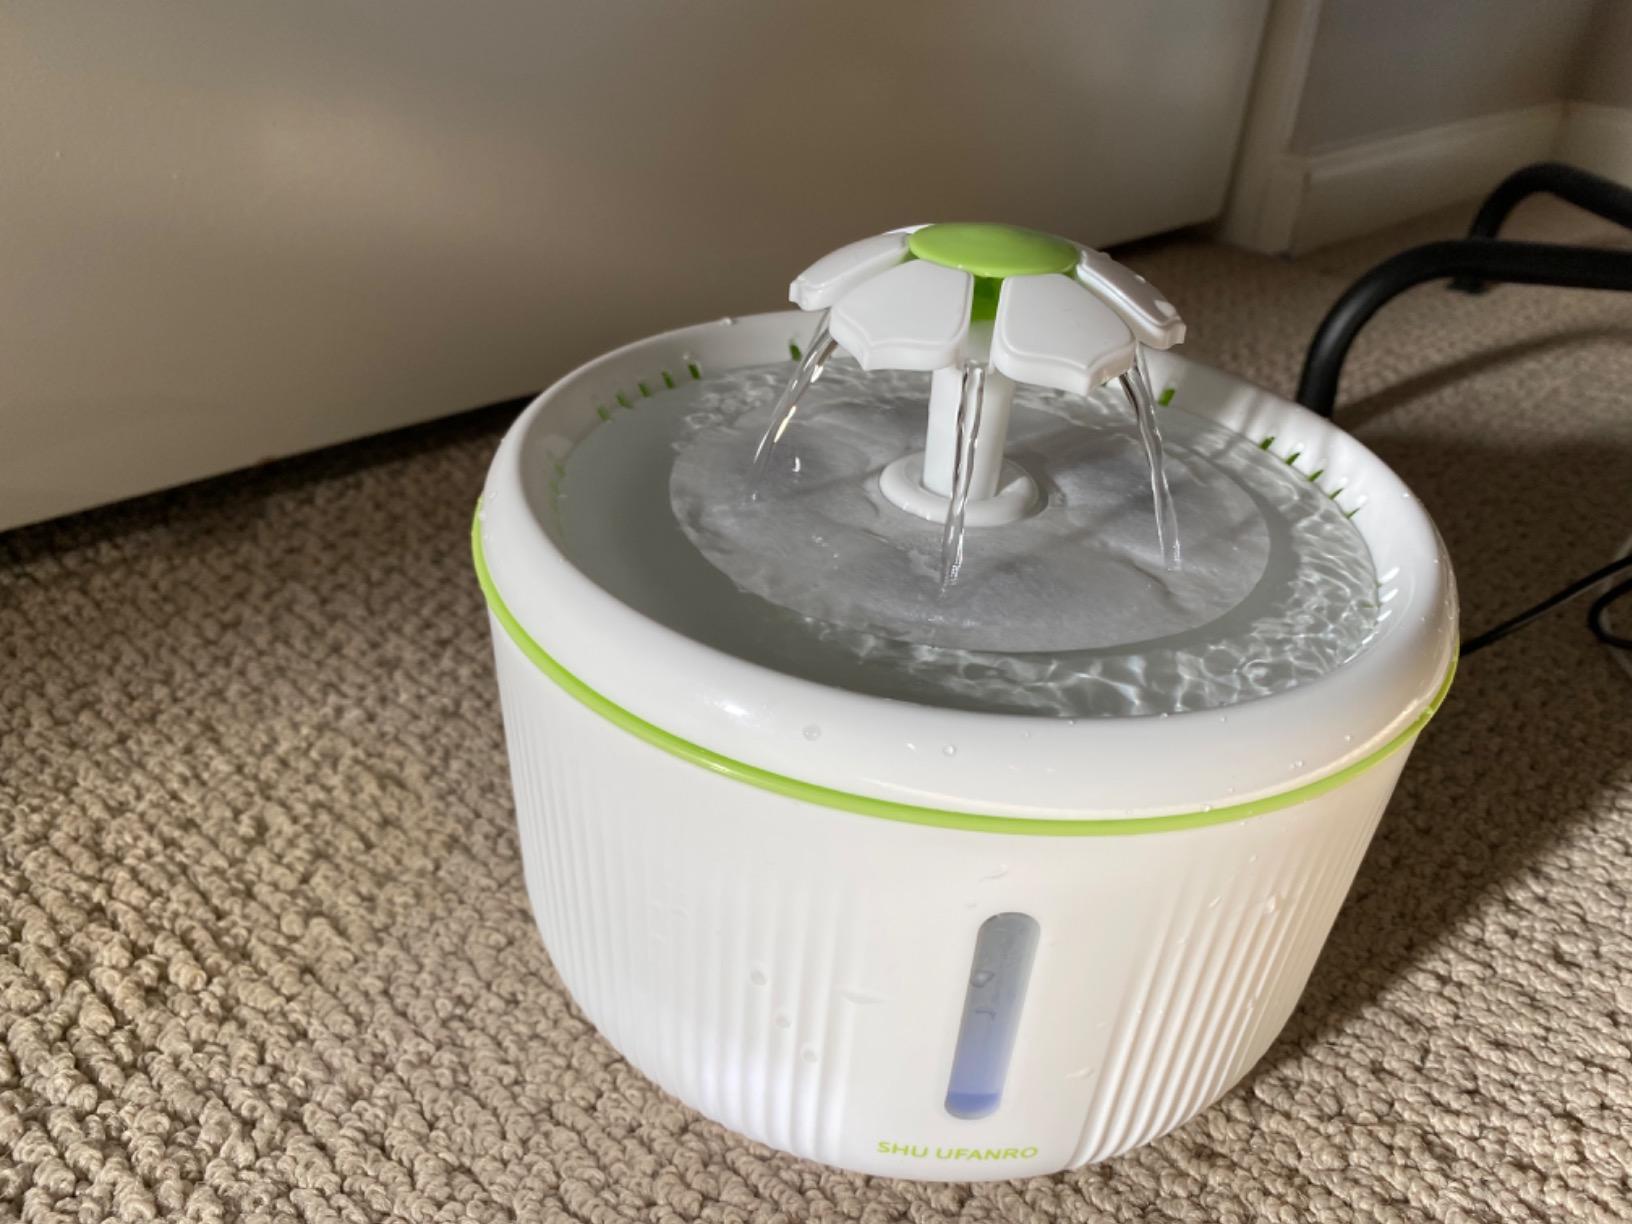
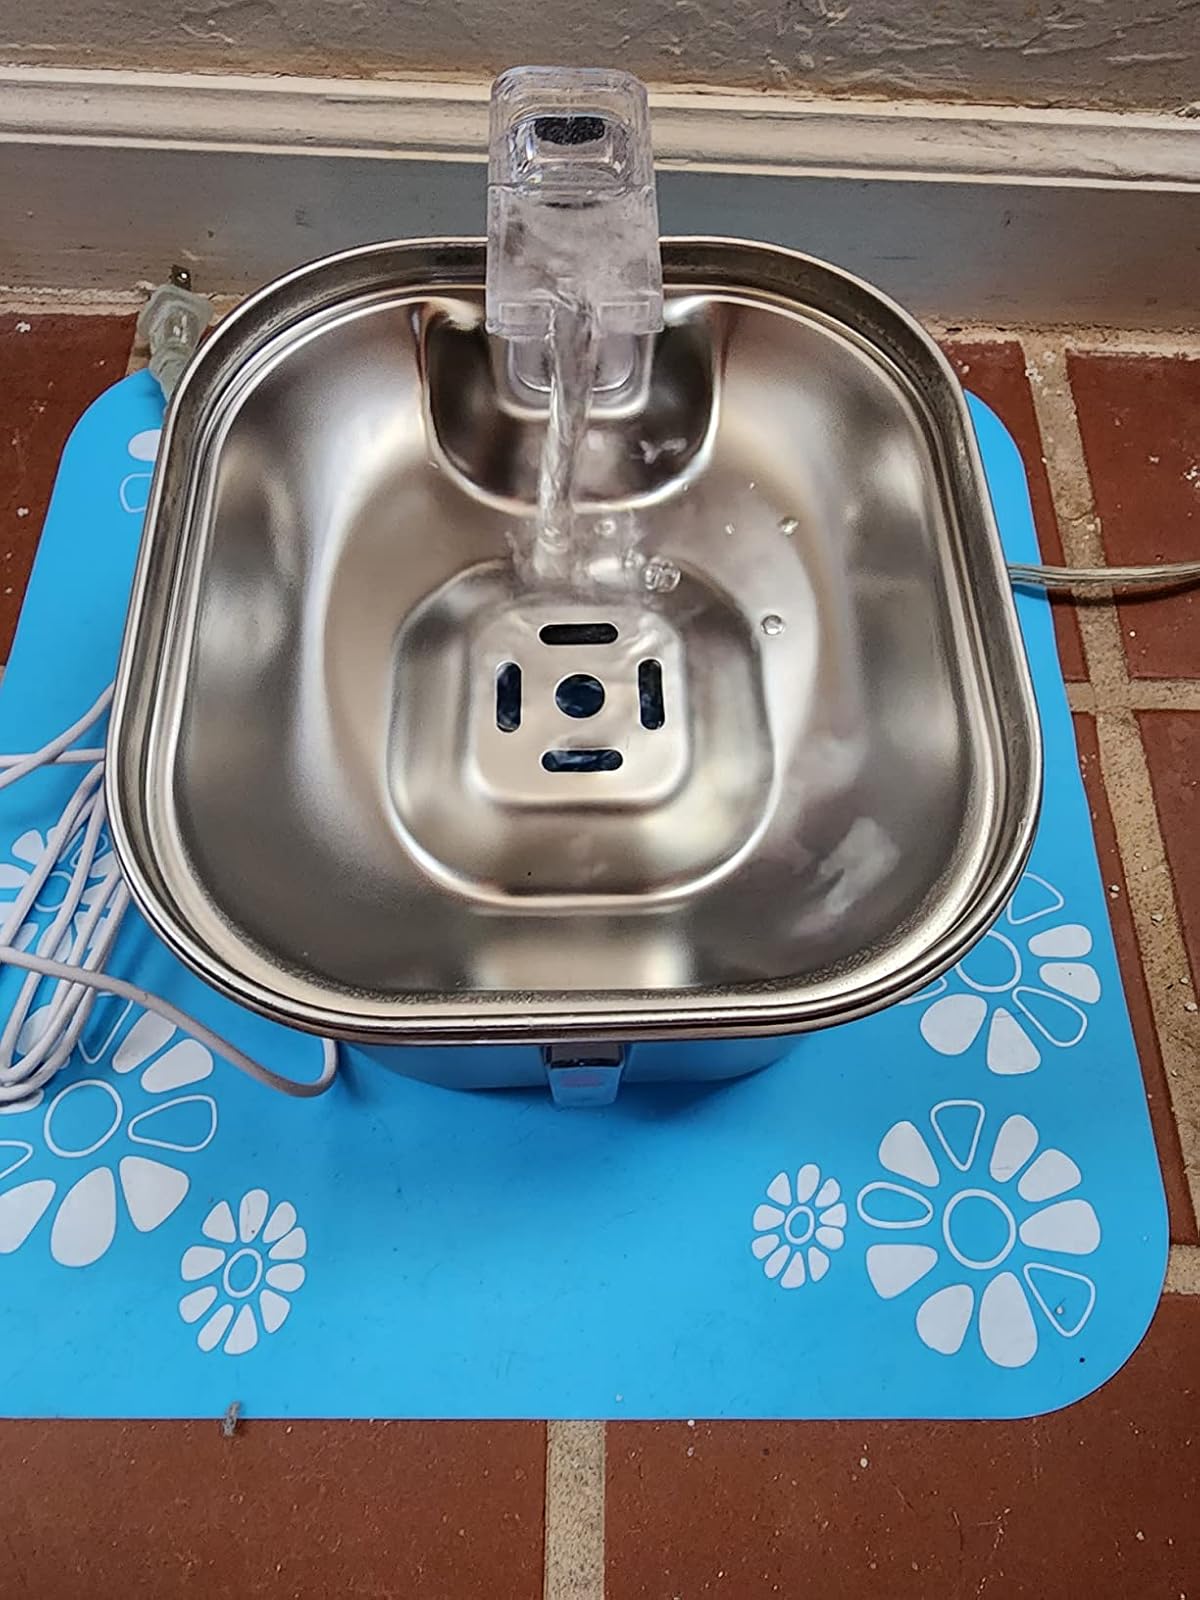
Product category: items_bowl
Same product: no